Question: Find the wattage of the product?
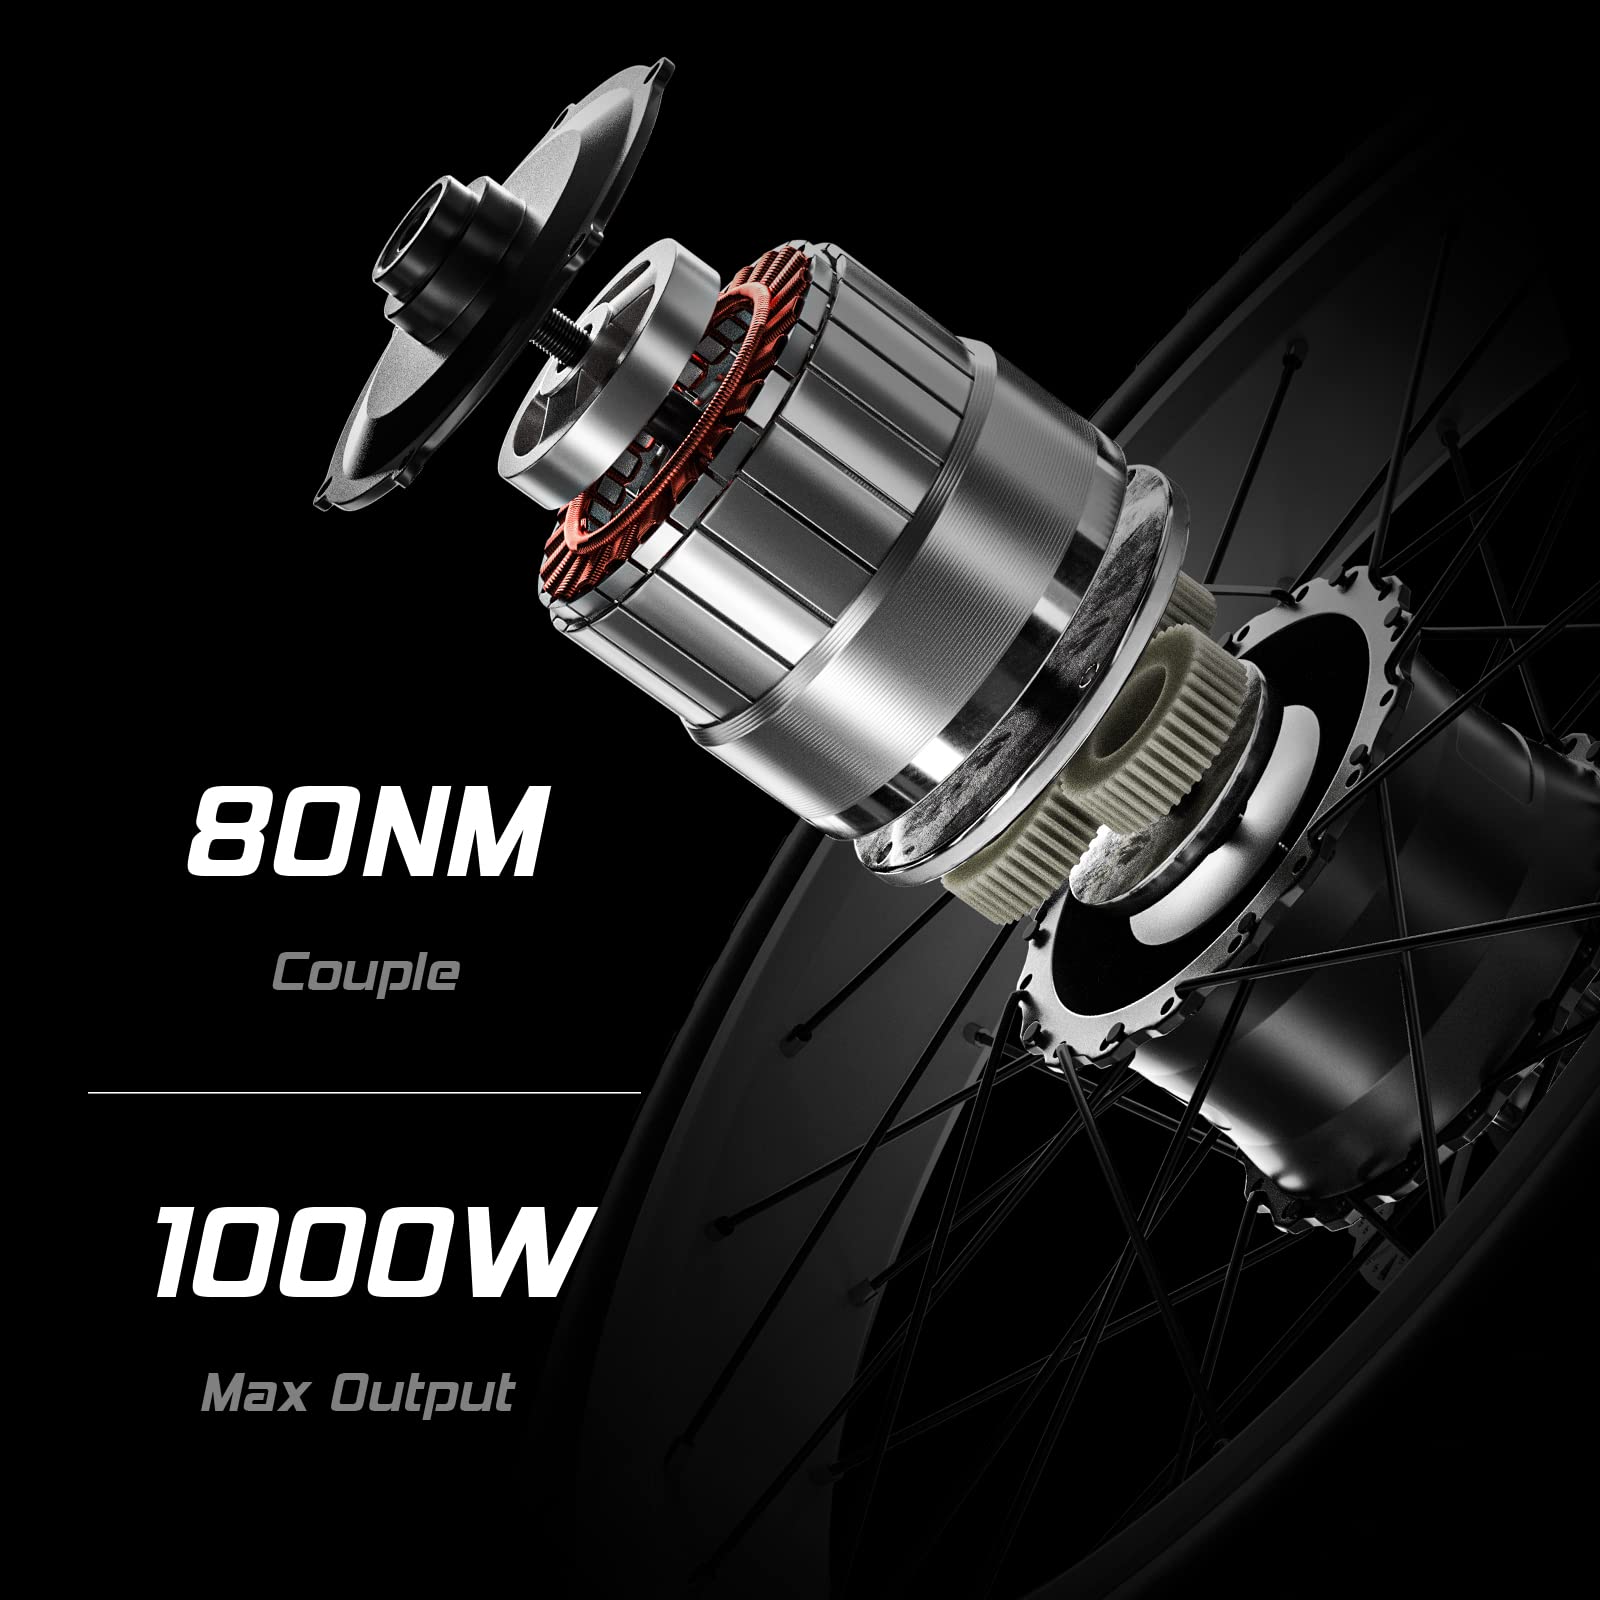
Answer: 1000.0 watt